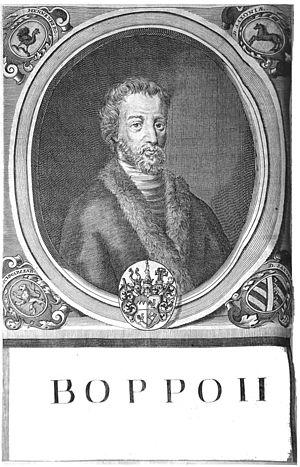
Poppon II, mort le 22 juillet 983 probablement à Wurtzbourg, est évêque de Wurtzbourg de 961 à sa mort.